De Baarsjes

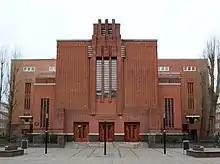
Jerusalem Church from 1929

Built during the first half of the 20th century along a tram line that brought commuters to the city centre, De Baarsjes was formulated by the architect Hendrik Petrus Berlage who designed the main square Mercatorplein.